Trechispora

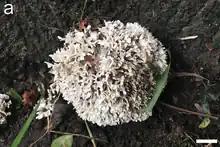
"Trechispora pallescens", the type species of "Scytinopogon"

The genus "Scytinopogon" was introduced by Rolf Singer in 1945 to accommodate tropical and subtropical fungi with clavarioid basidiocarps having flattened branches and producing small, spiny to warty basidiospores. Molecular research, based on cladistic analysis of DNA sequences, has however shown that "Scytinopogon" species are nested within "Trechispora" (which they resemble microscopically) and are consequently not a separate genus but are simply "Trechispora" species with clavarioid basidiocarps.